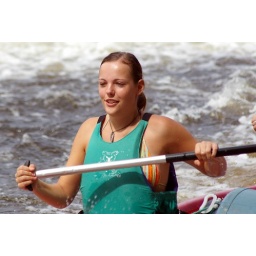
68 Vyssi Brod 2 girls in a boat 23.8.07 2